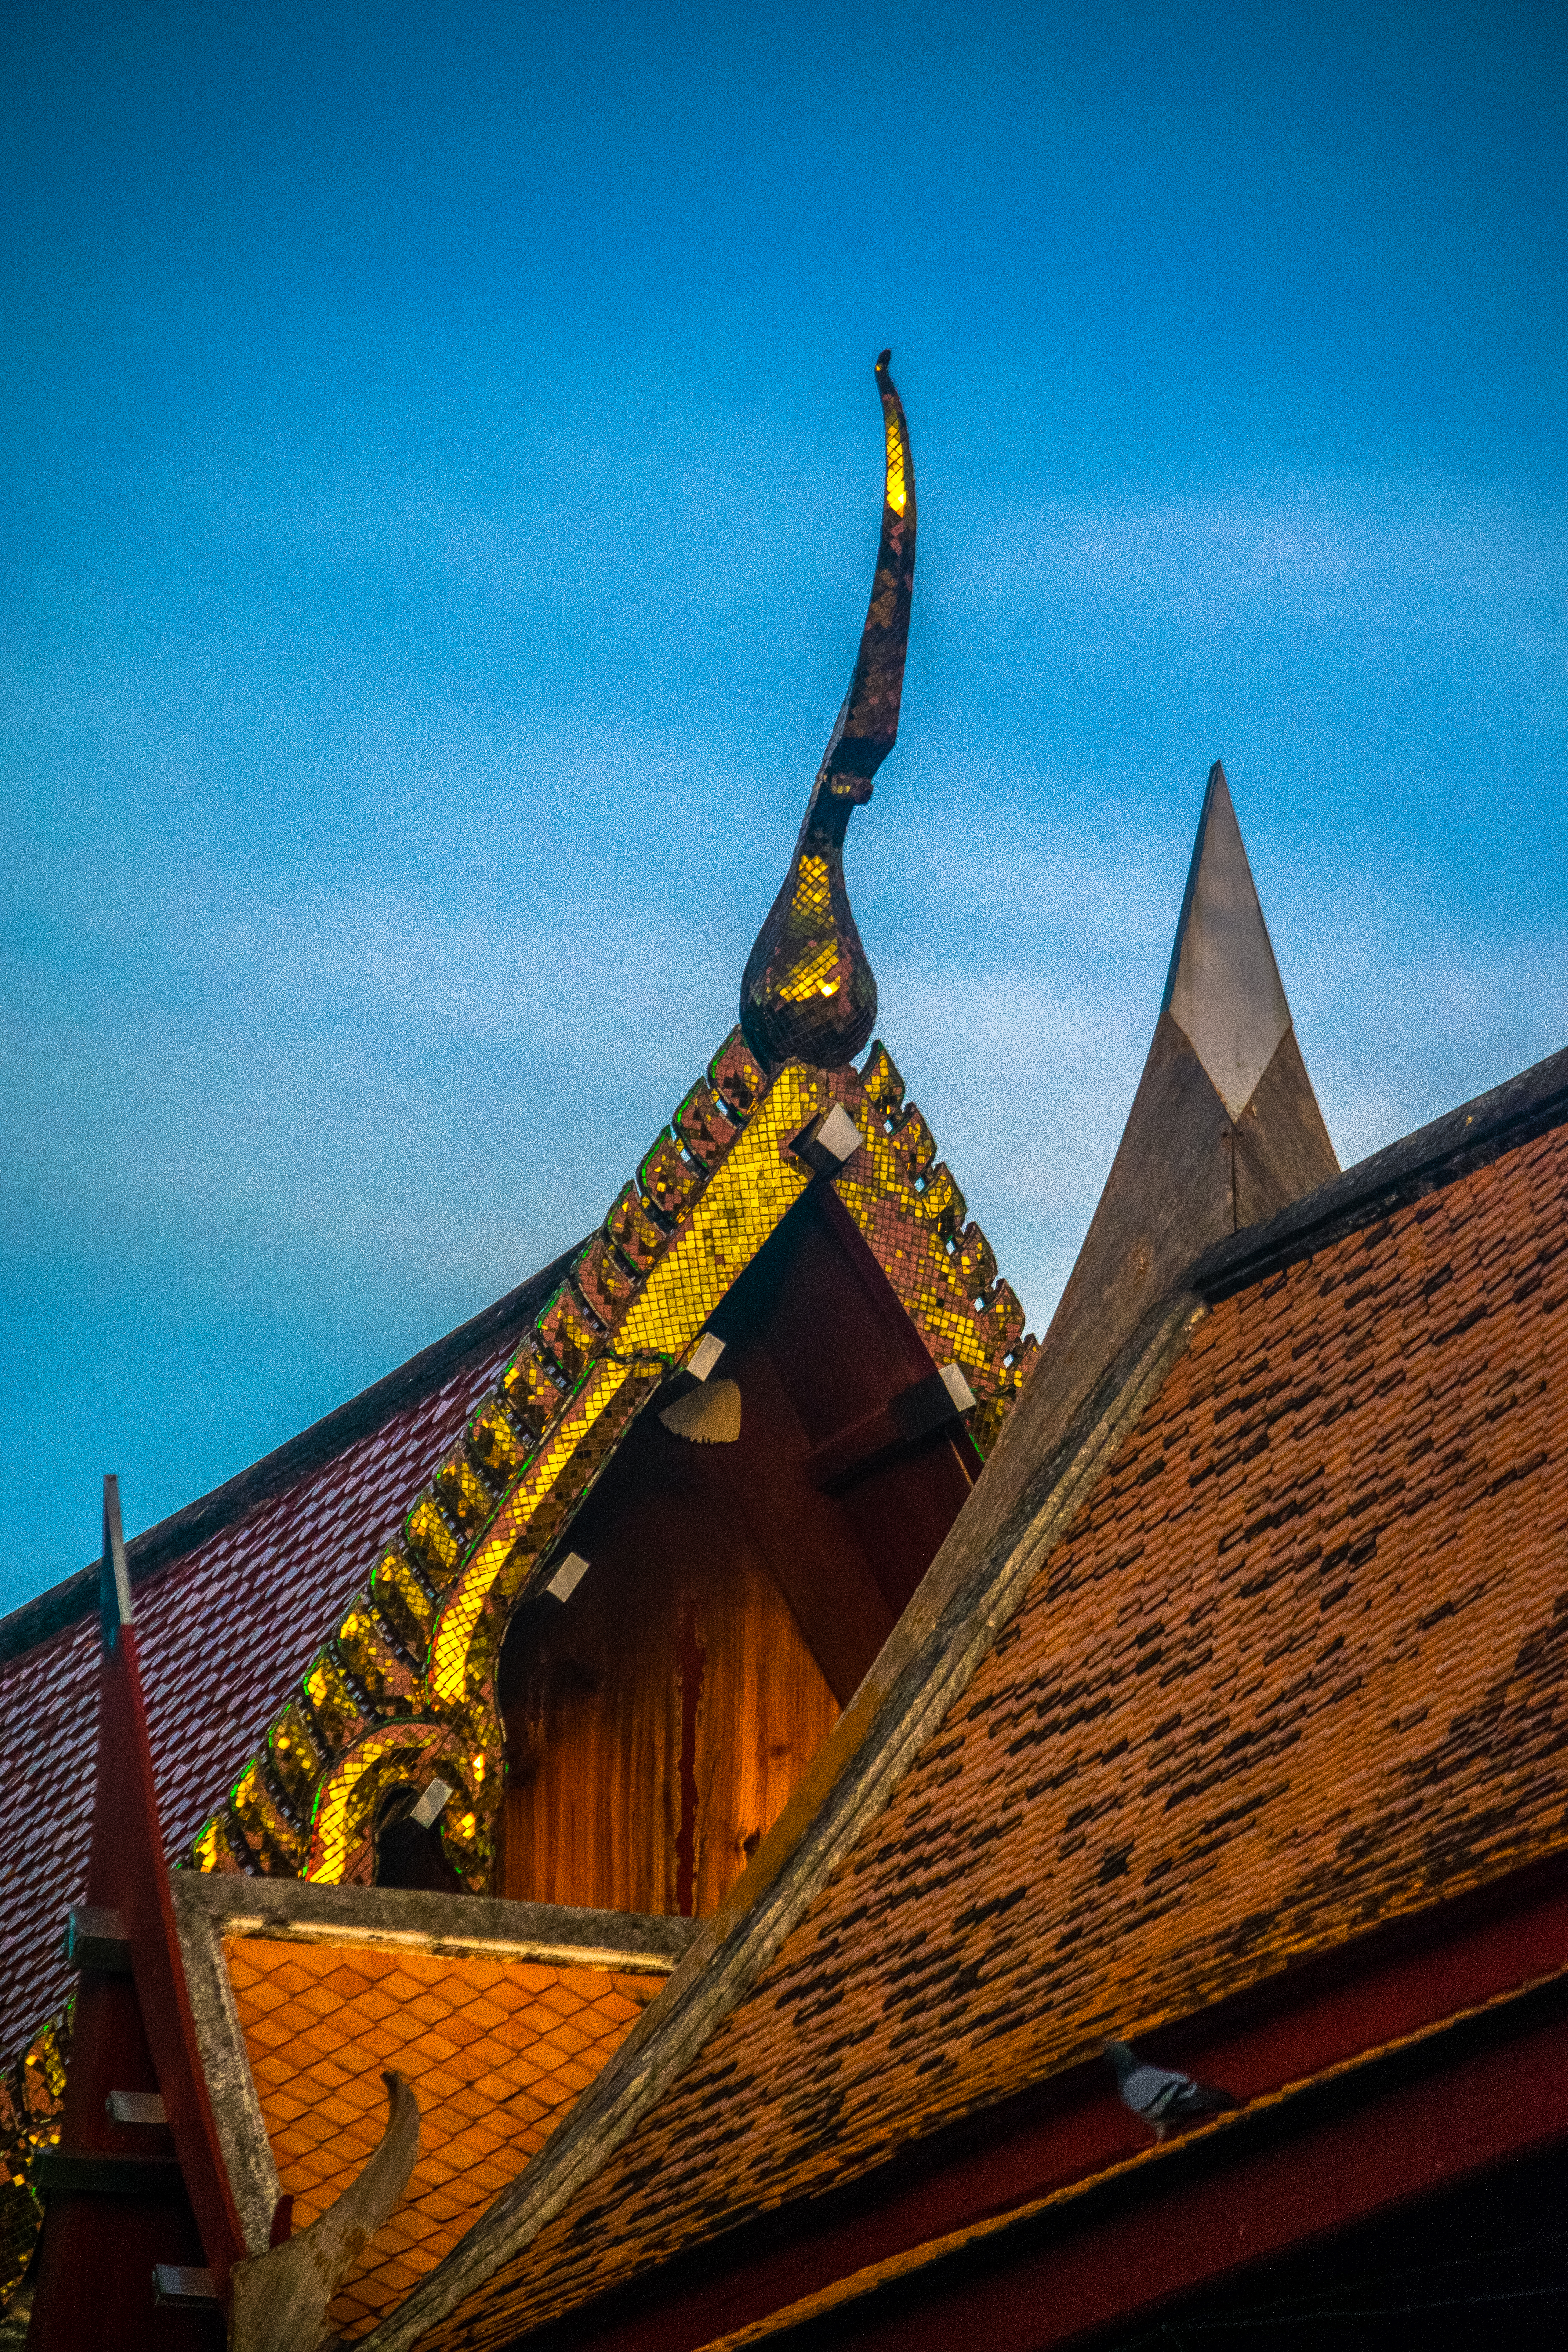
thai, temple, roof, sky, landmark, blue, spire, architecture, cloud, steeple, building, place of worship, night, tower, evening, city, church, house, facade, tourism